Gorj County

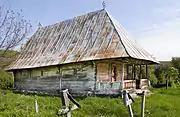
Wooden church in Slăvuța, Gorj County

The Gorj County Council, renewed at the 2020 local elections, consists of 32 counsellors, with the following party composition: